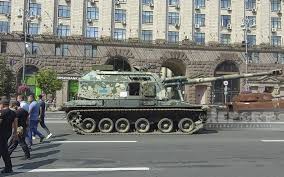
Label: Self Propelled Artillery